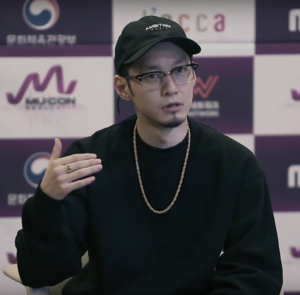
Shin Dong Gab, mieux connu par son nom de scène The Quiett, est un rappeur et producteur sud-coréen. Il a co-fondé le label indépendant de rap Soul Company en 2004 et le quitte en 2010. Il est actuellement signé sous le label hip-hop Illionaire Records, qu'il a co-fondé avec le rappeur Dok2 en 2011.